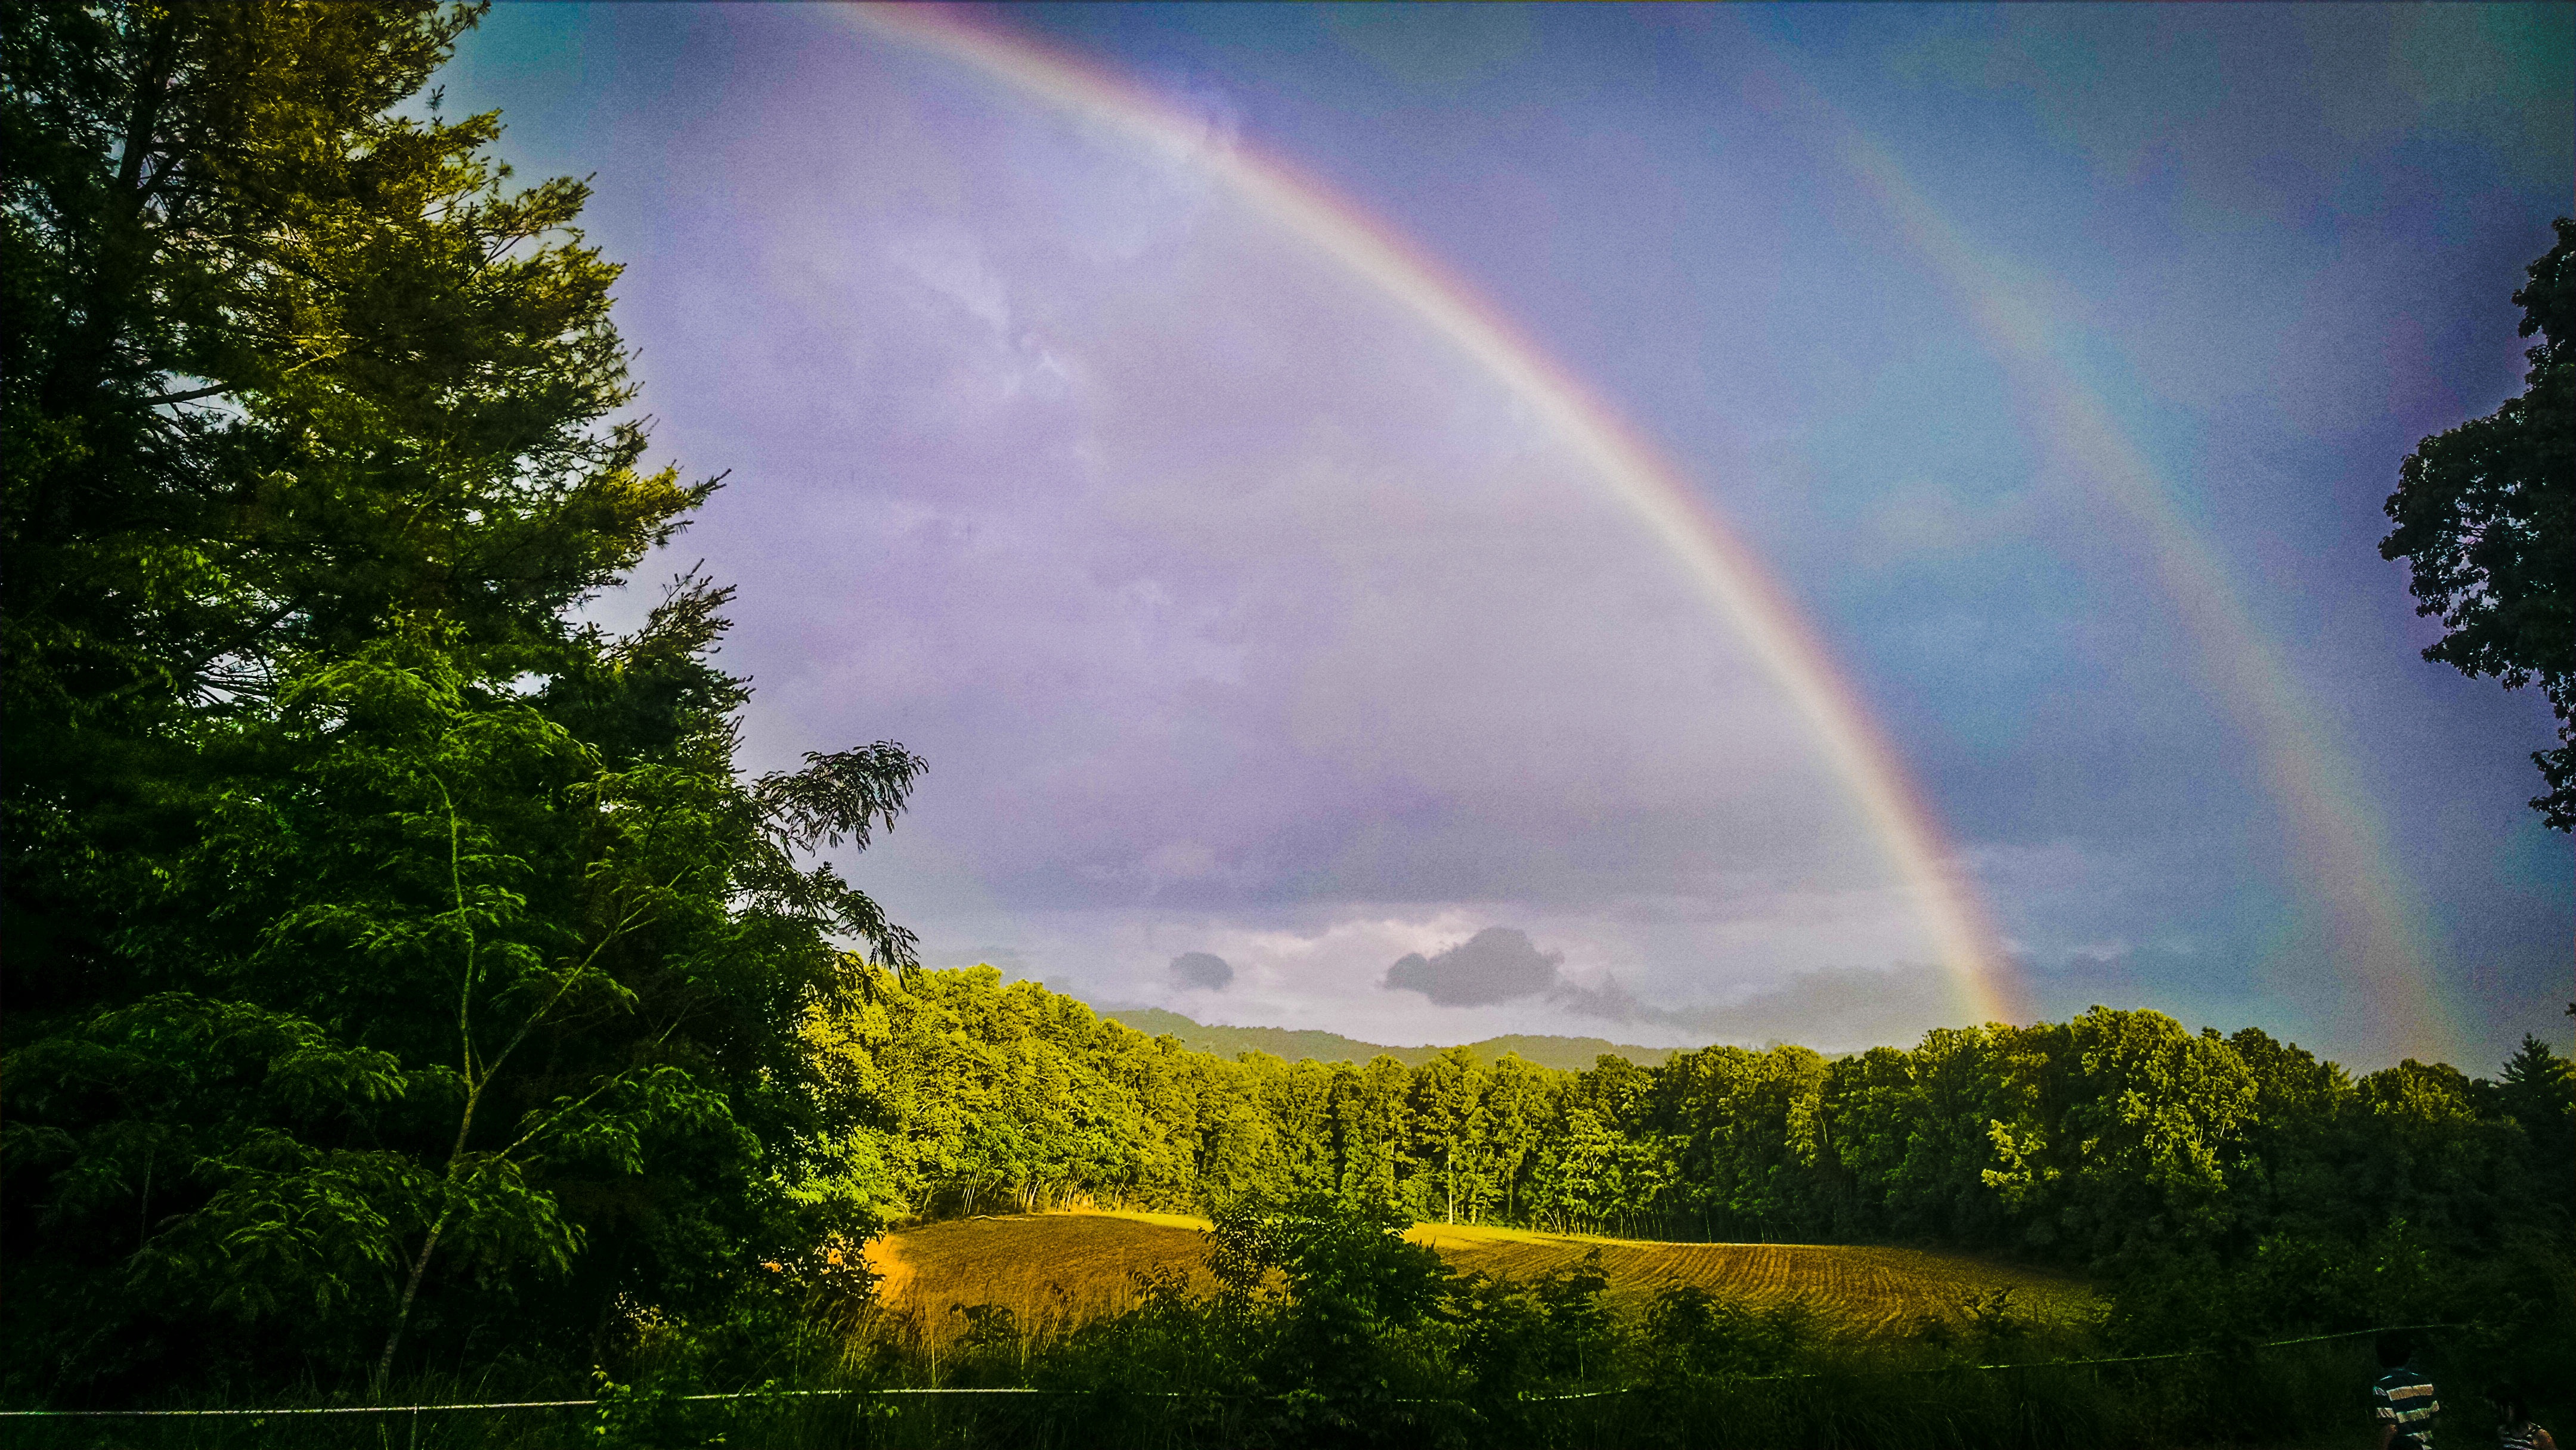
nature, cloud, sky, sunlight, atmosphere, rainbow, meteorological phenomenon